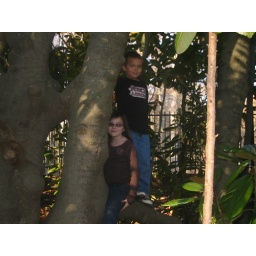
2 little monkeys in the tree